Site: brandenburg
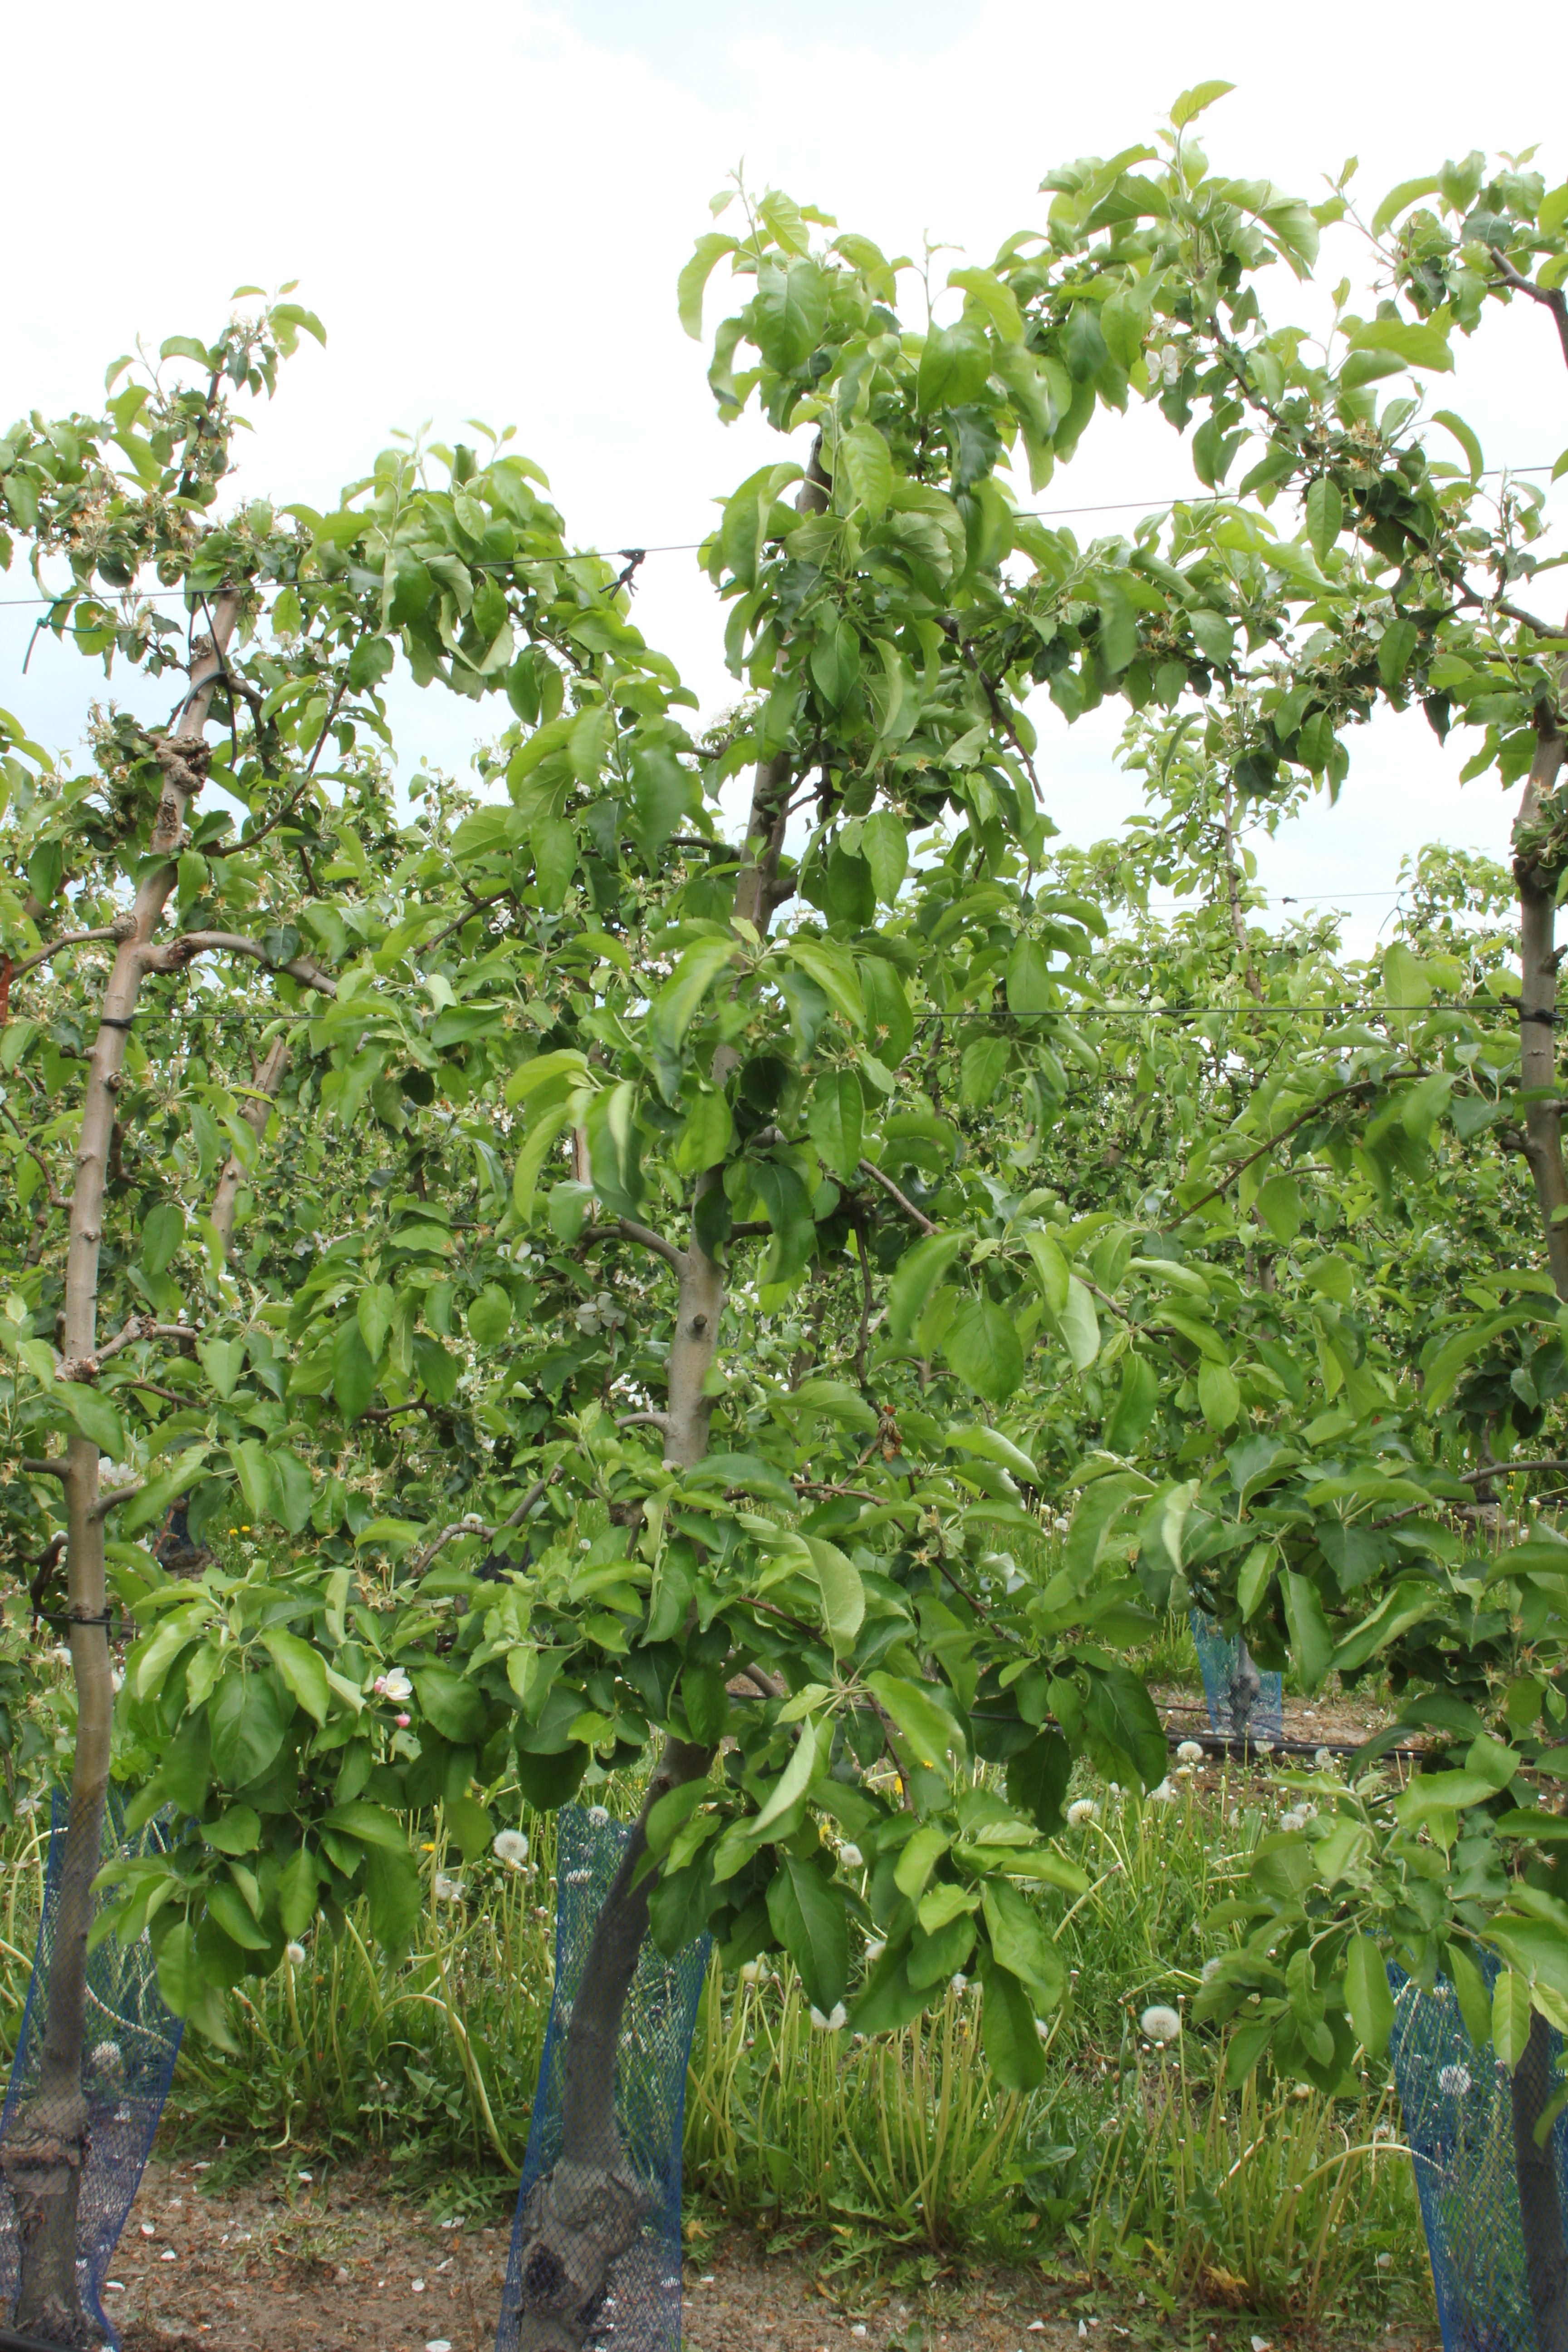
Growth stage (BBCH 67): Flowering